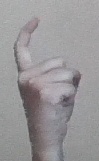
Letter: ra